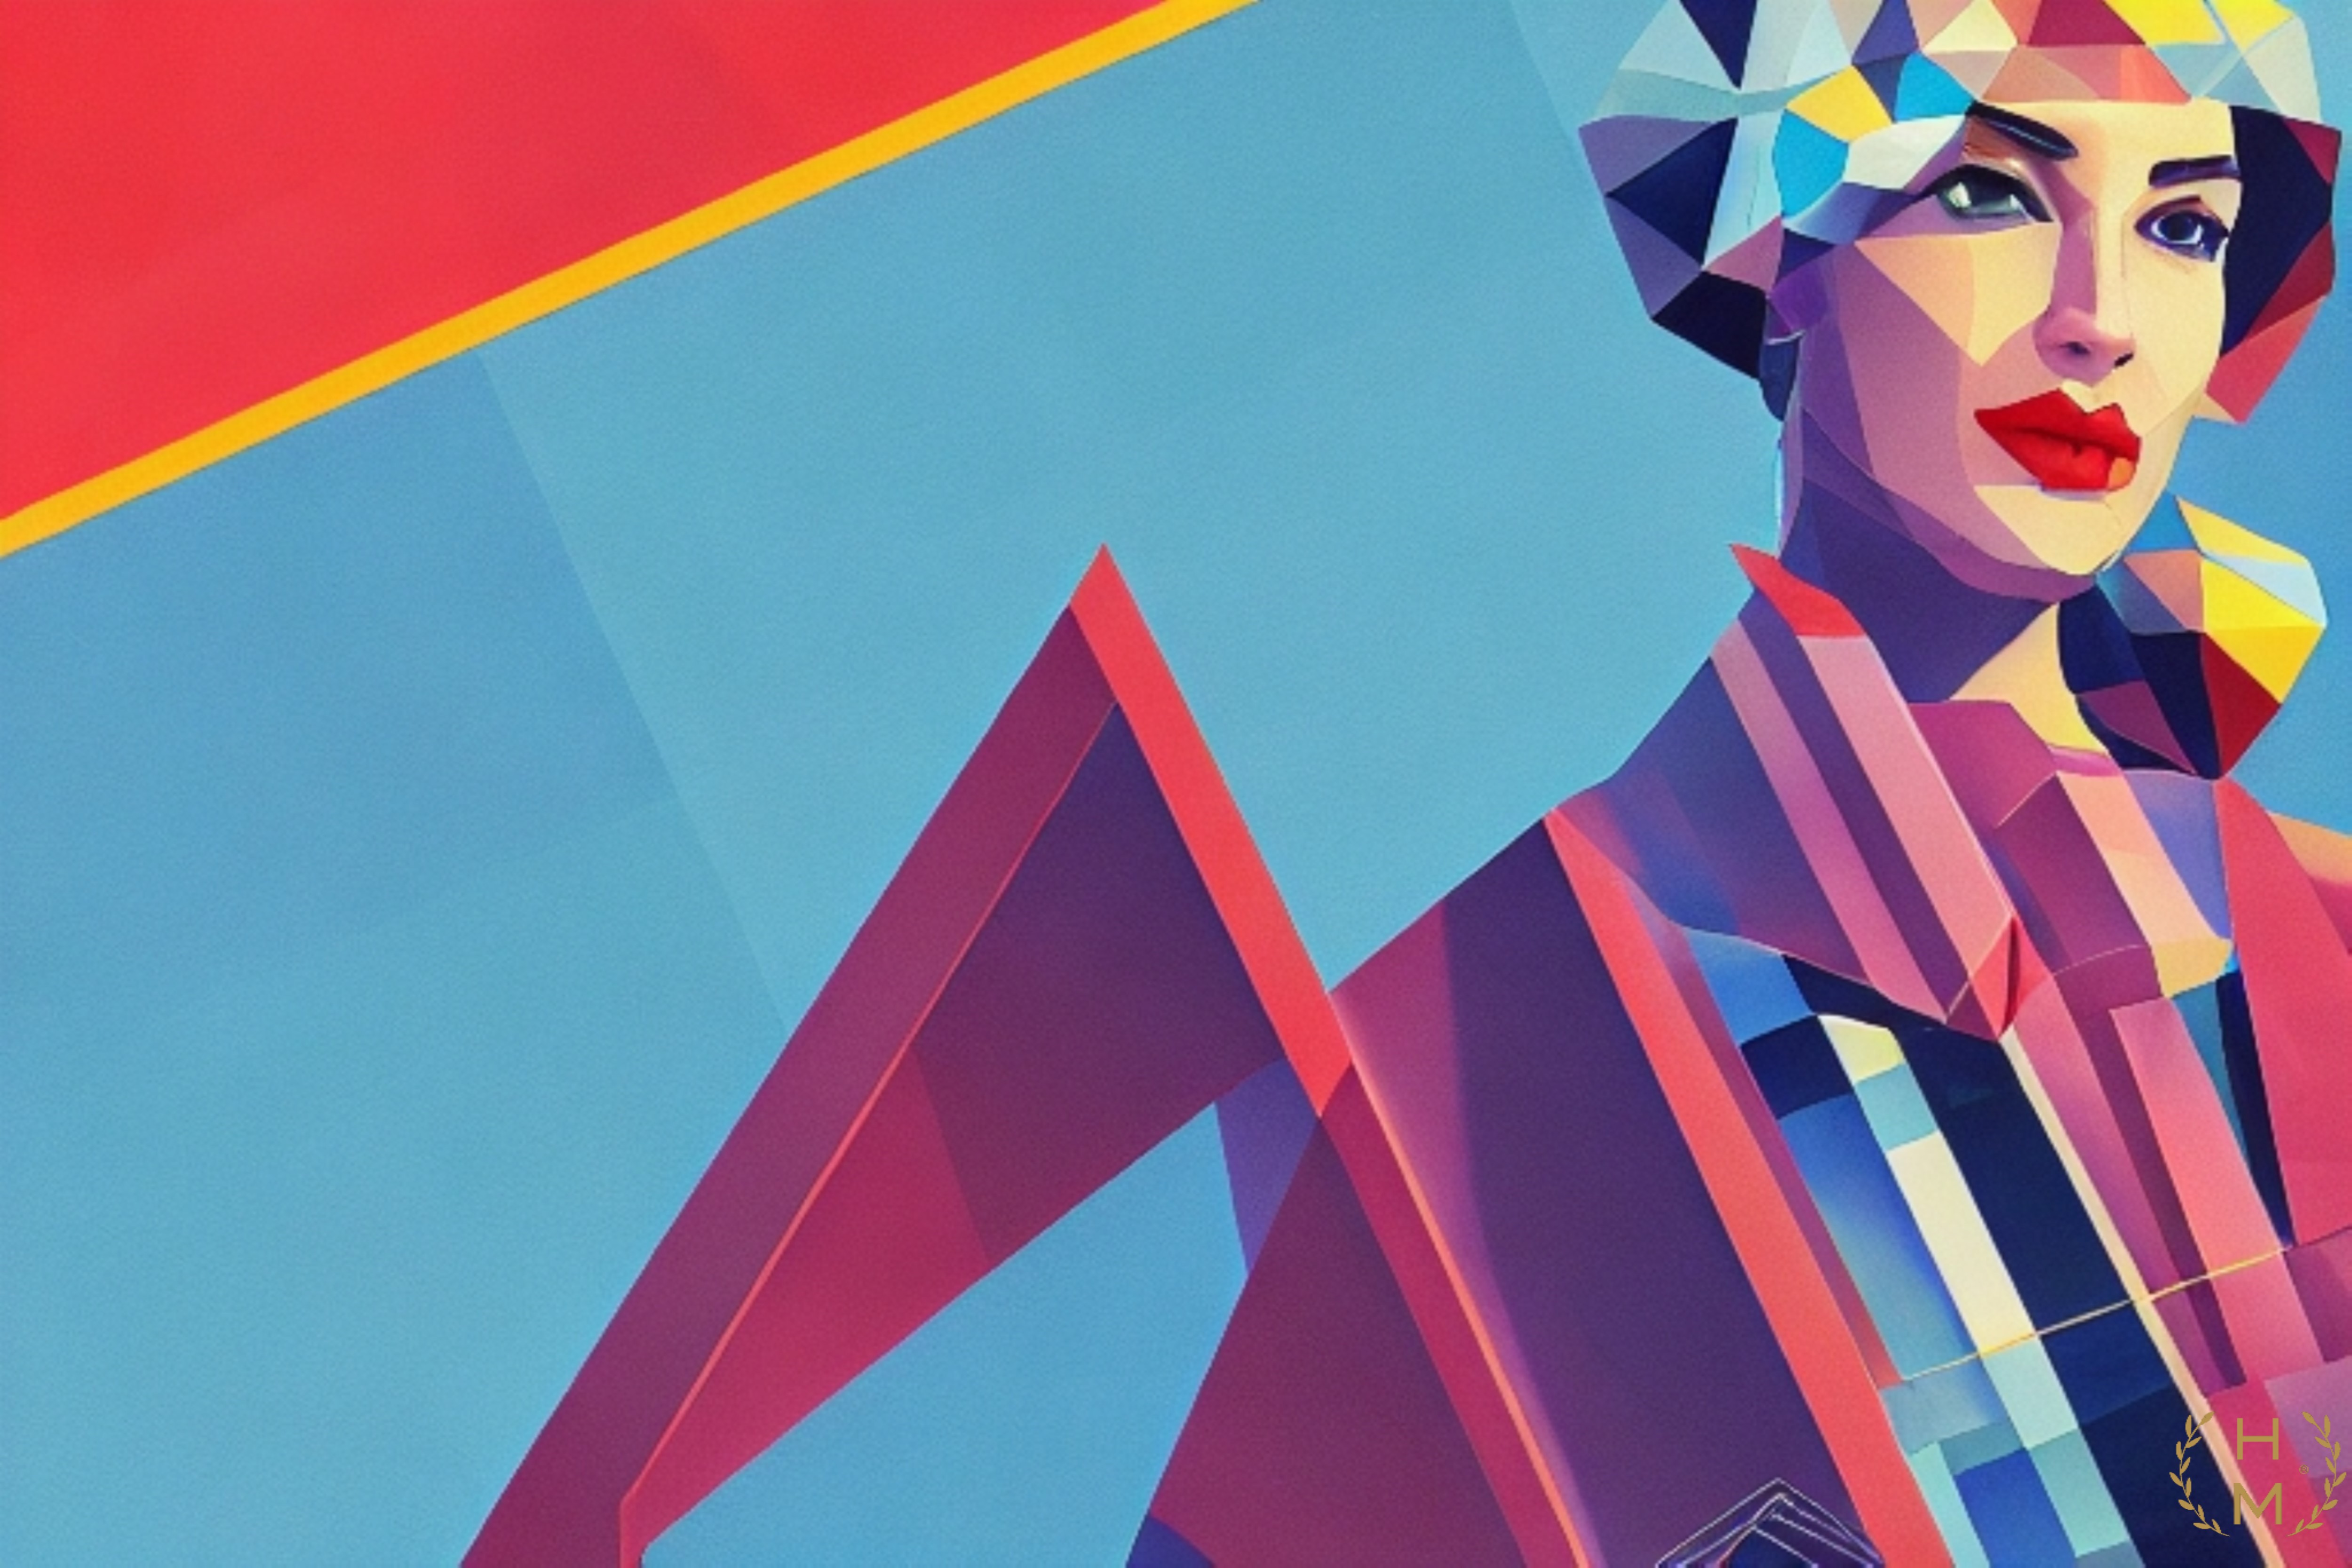
painting, art, artist, artwork, drawing, contemporary art, photography, illustration, paint, love, design, sketch, fine art, abstract art, creative, abstract, acrylic painting, nature, watercolor, art gallery, oil painting, gallery, modern art, abstract painting, digital art, contemporary painting, art collector, style, girl, woman, fashion, mort, gesture, font, triangle, magenta, electric blue, rectangle, graphics, visual arts, mural, fashion design, graphic design, pattern, fictional character, animation